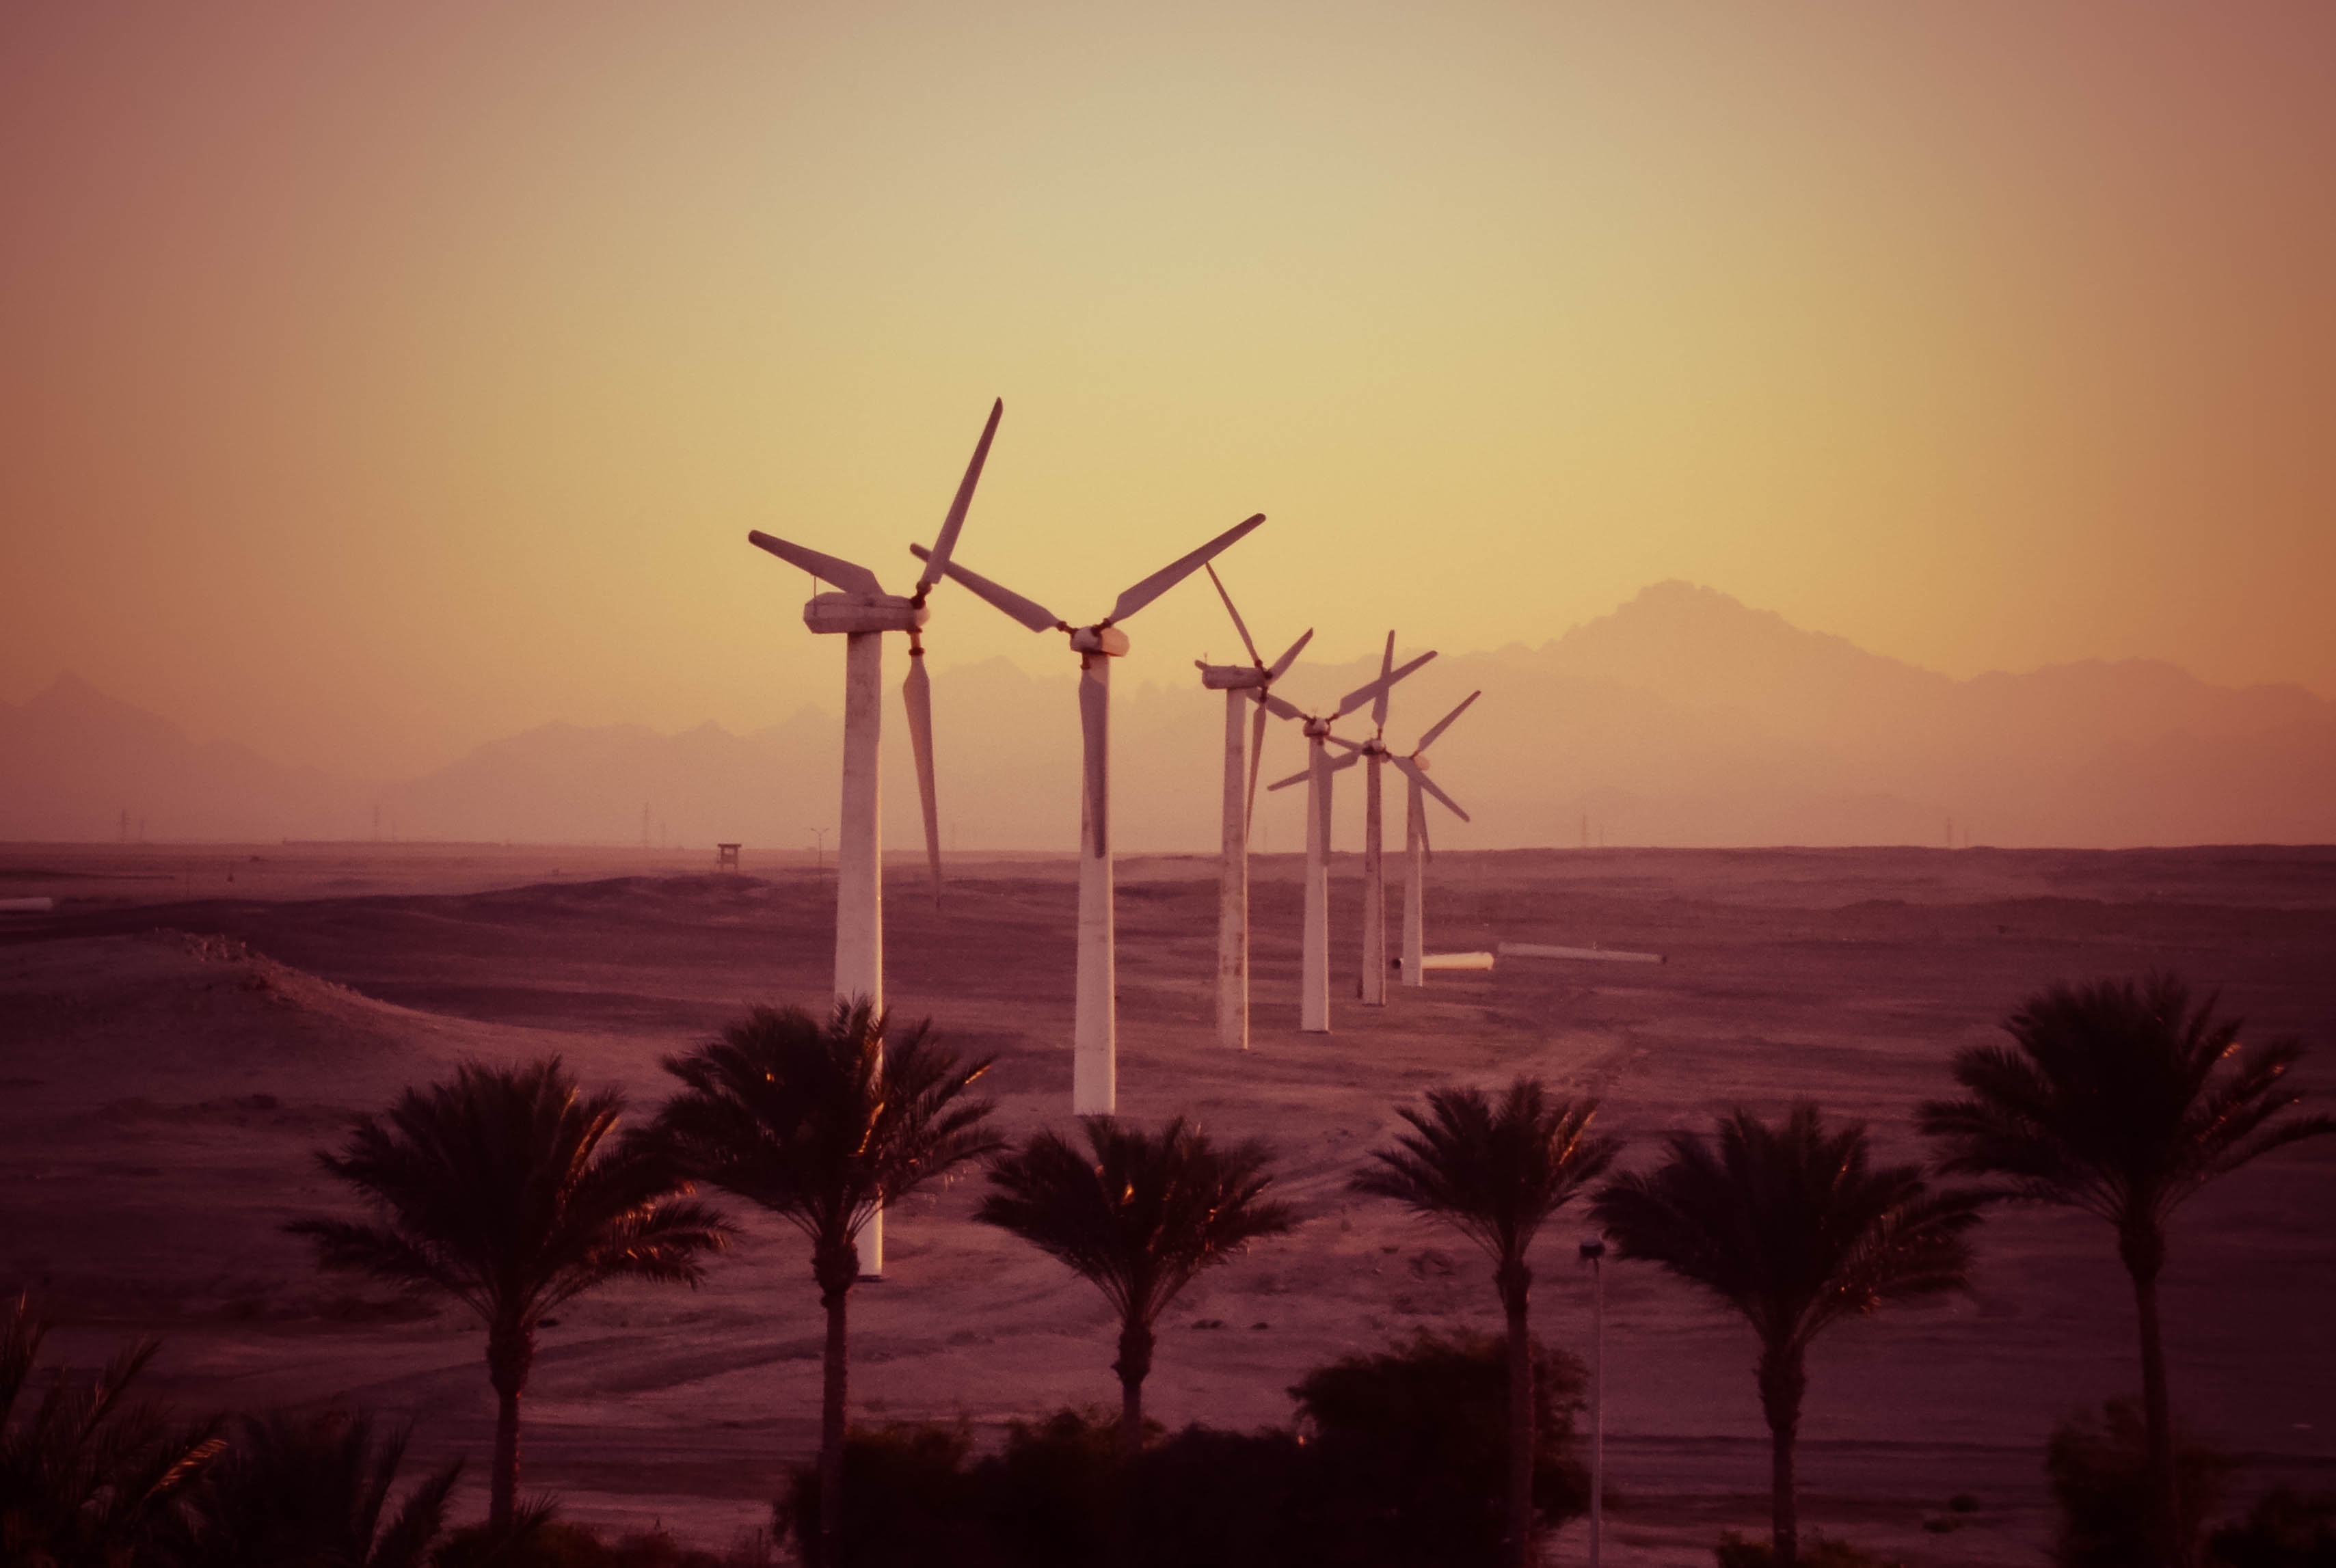
sea, horizon, sun, sunrise, sunset, sunlight, morning, windmill, wind, dawn, dusk, evening, mill, afterglow